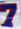
Number: 7